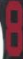
Number: 8